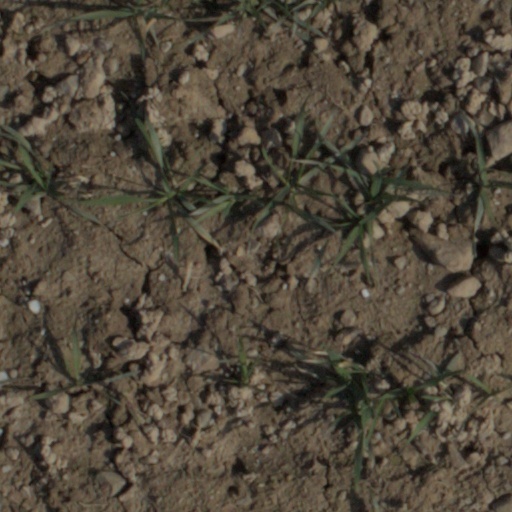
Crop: wheat